Socialist Left Party (Norway)

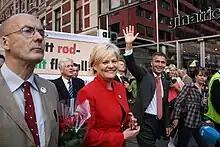
Halvorsen (center) during the Oslo May Day march with Erling Folkvord (left, from Red) and Jens Stoltenberg (right, from the Labour Party)

Prime minister Kjell Magne Bondevik from the Christian Democratic Party believed the three parties were "unclear" and "vague" when talking about the red–green coalition ideological and political position. After discussing the state budget of Norway with the Socialist Left and the Centre Party, Jens Stoltenberg agreed with Halvorsen that they needed to create a universal free day care service. By February 2005, an opinion poll gave the coalition 96 of 169 seats in parliament, with the Socialist Left increasing with 3.9%. Later in February, a small faction within the party called the future coalition the Red-Grey Coalition, believing the environmental policies of the Labour and the Centre Party were not "radical enough".